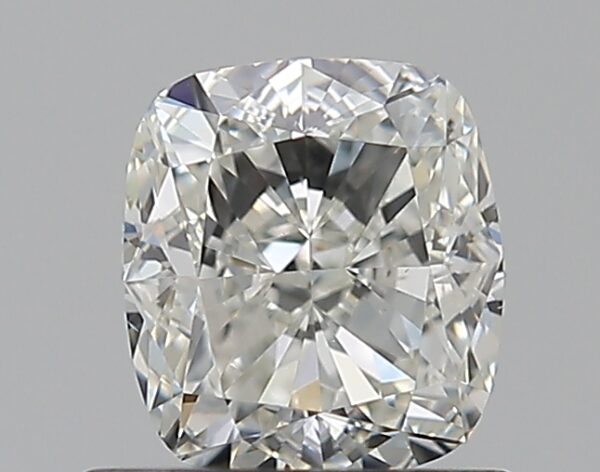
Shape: cushion
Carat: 0.77
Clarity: VS2
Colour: I
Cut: EX
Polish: EX
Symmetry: EX
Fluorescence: F
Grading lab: GIA
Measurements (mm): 5.39 x 4.84 x 3.33